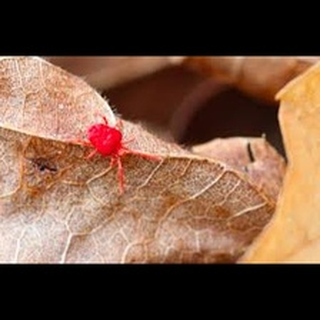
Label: wheat_mite